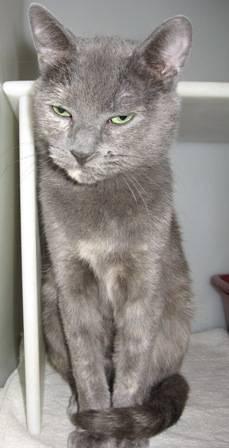
cat